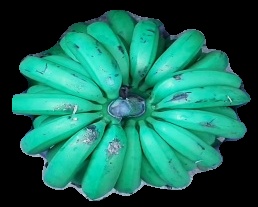
Variety: pachbale
Grade: grade2